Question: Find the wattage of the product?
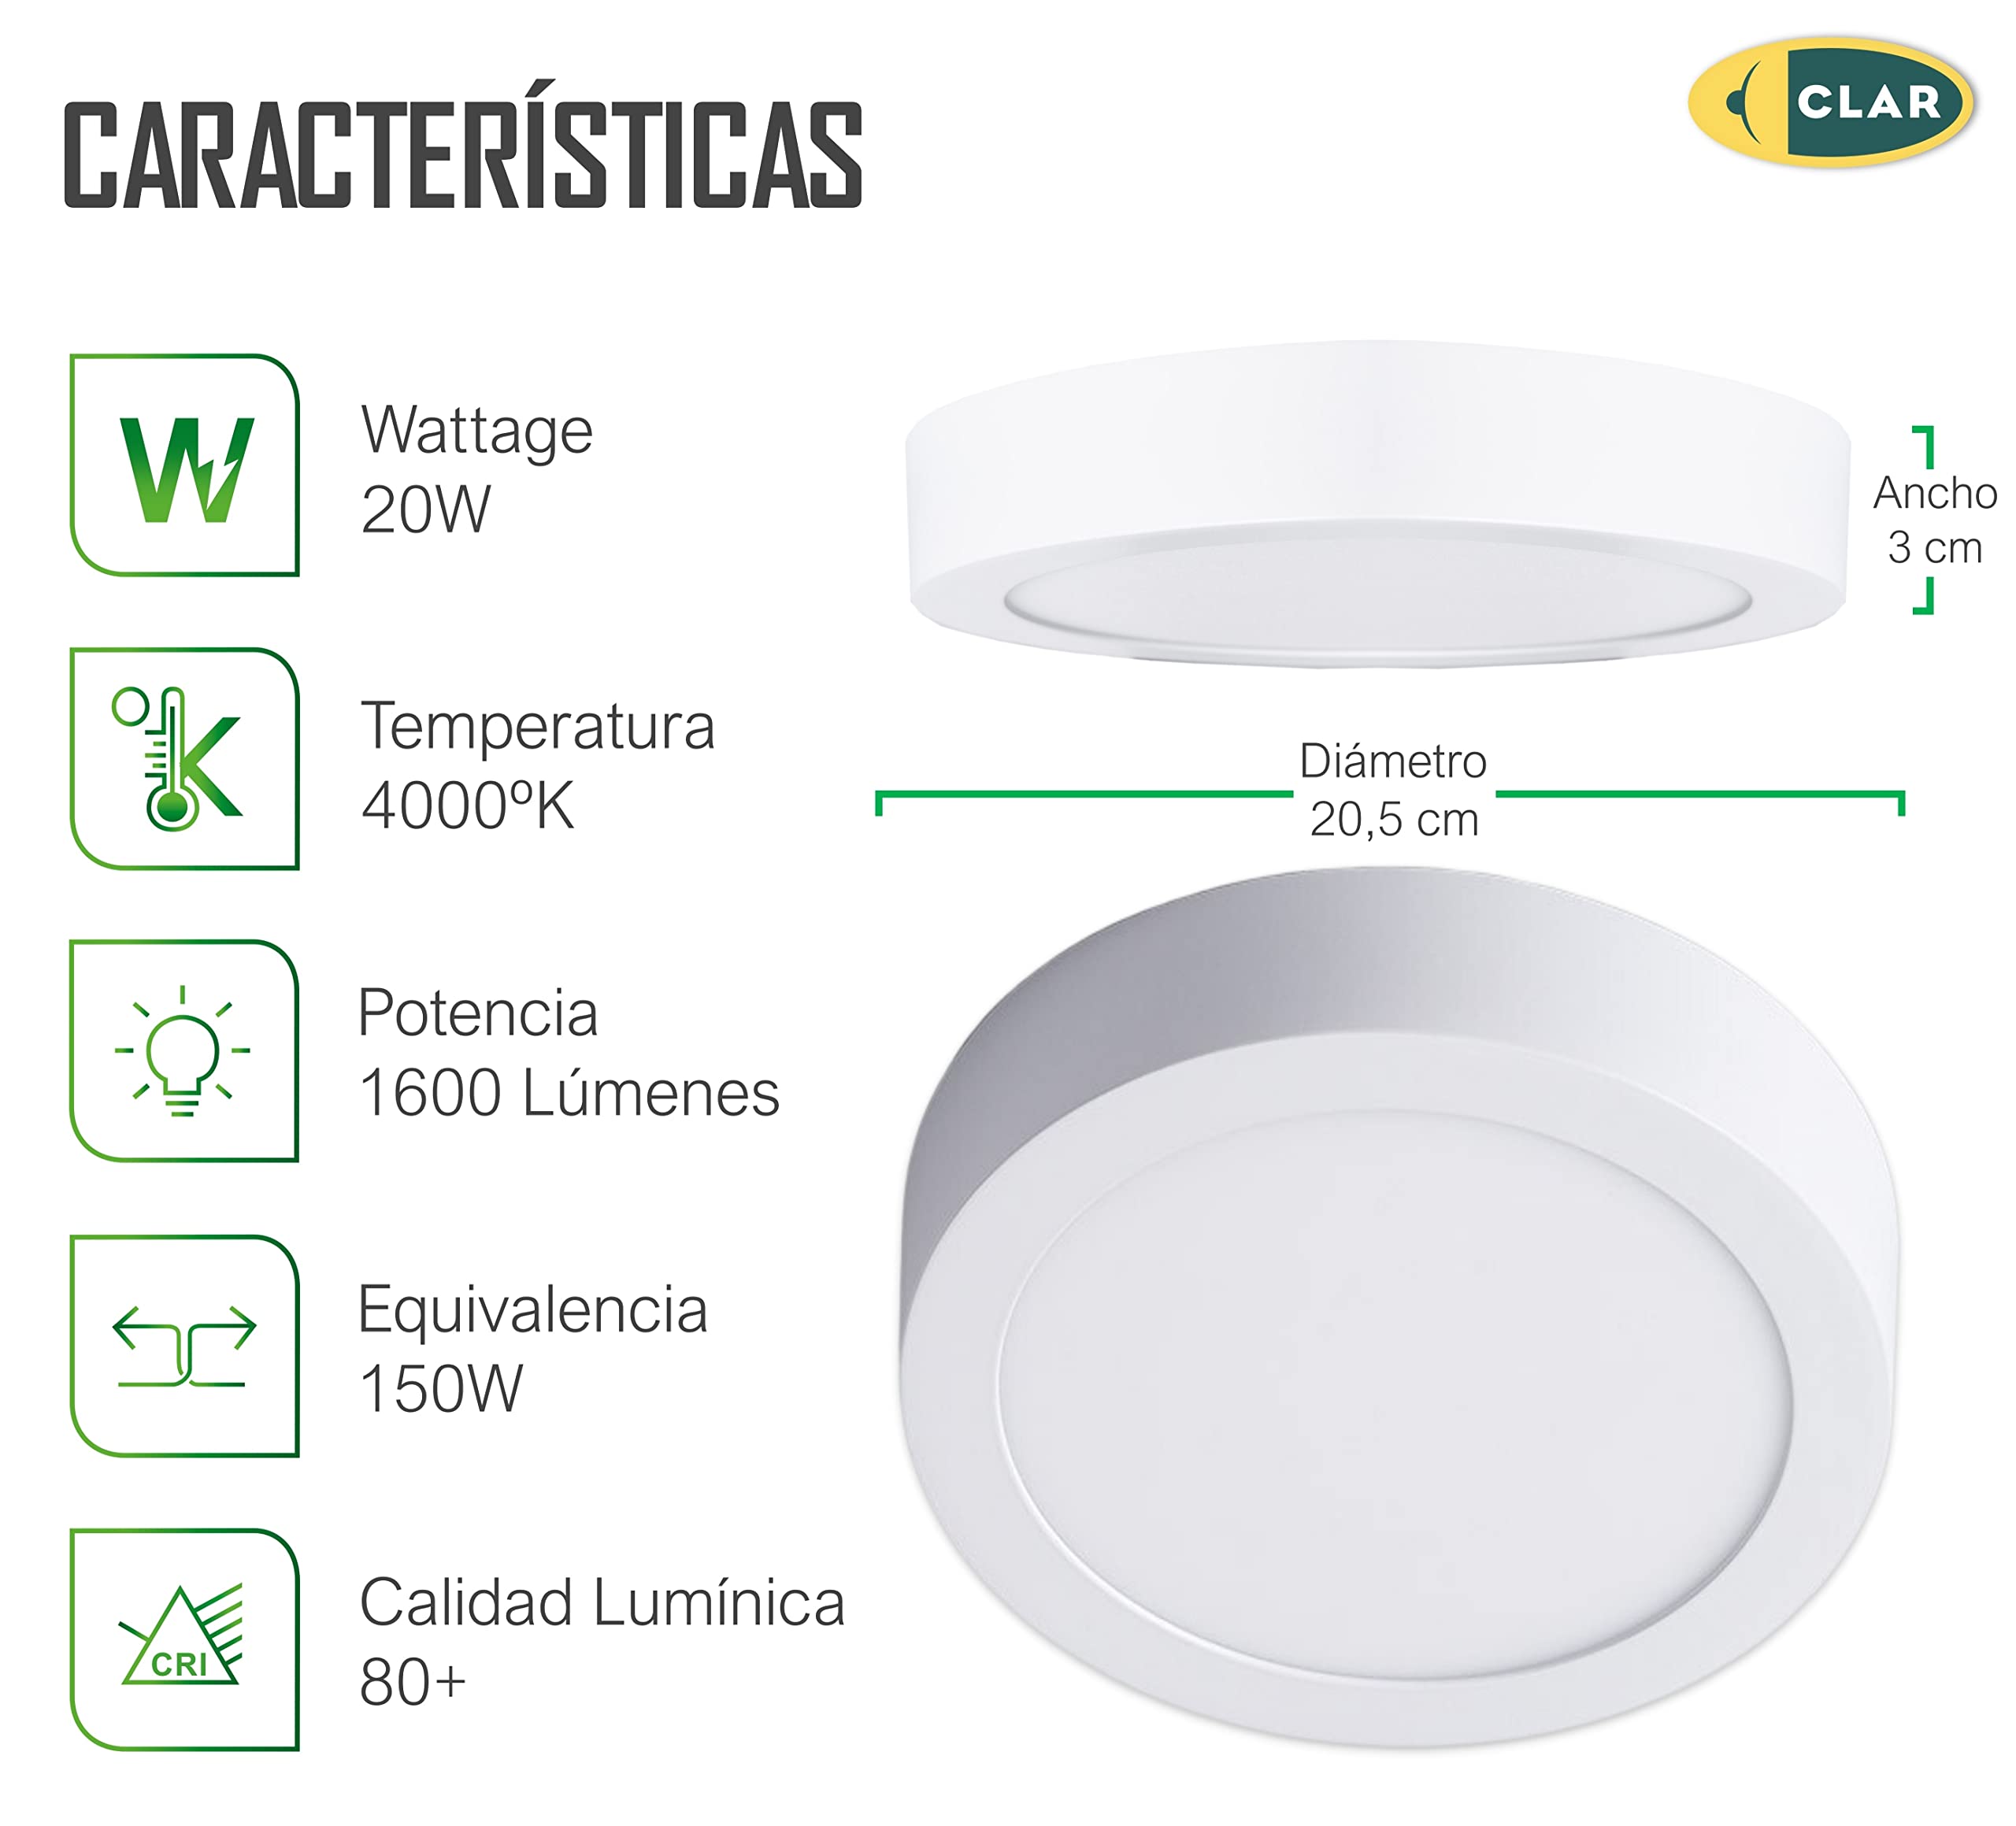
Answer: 150.0 watt